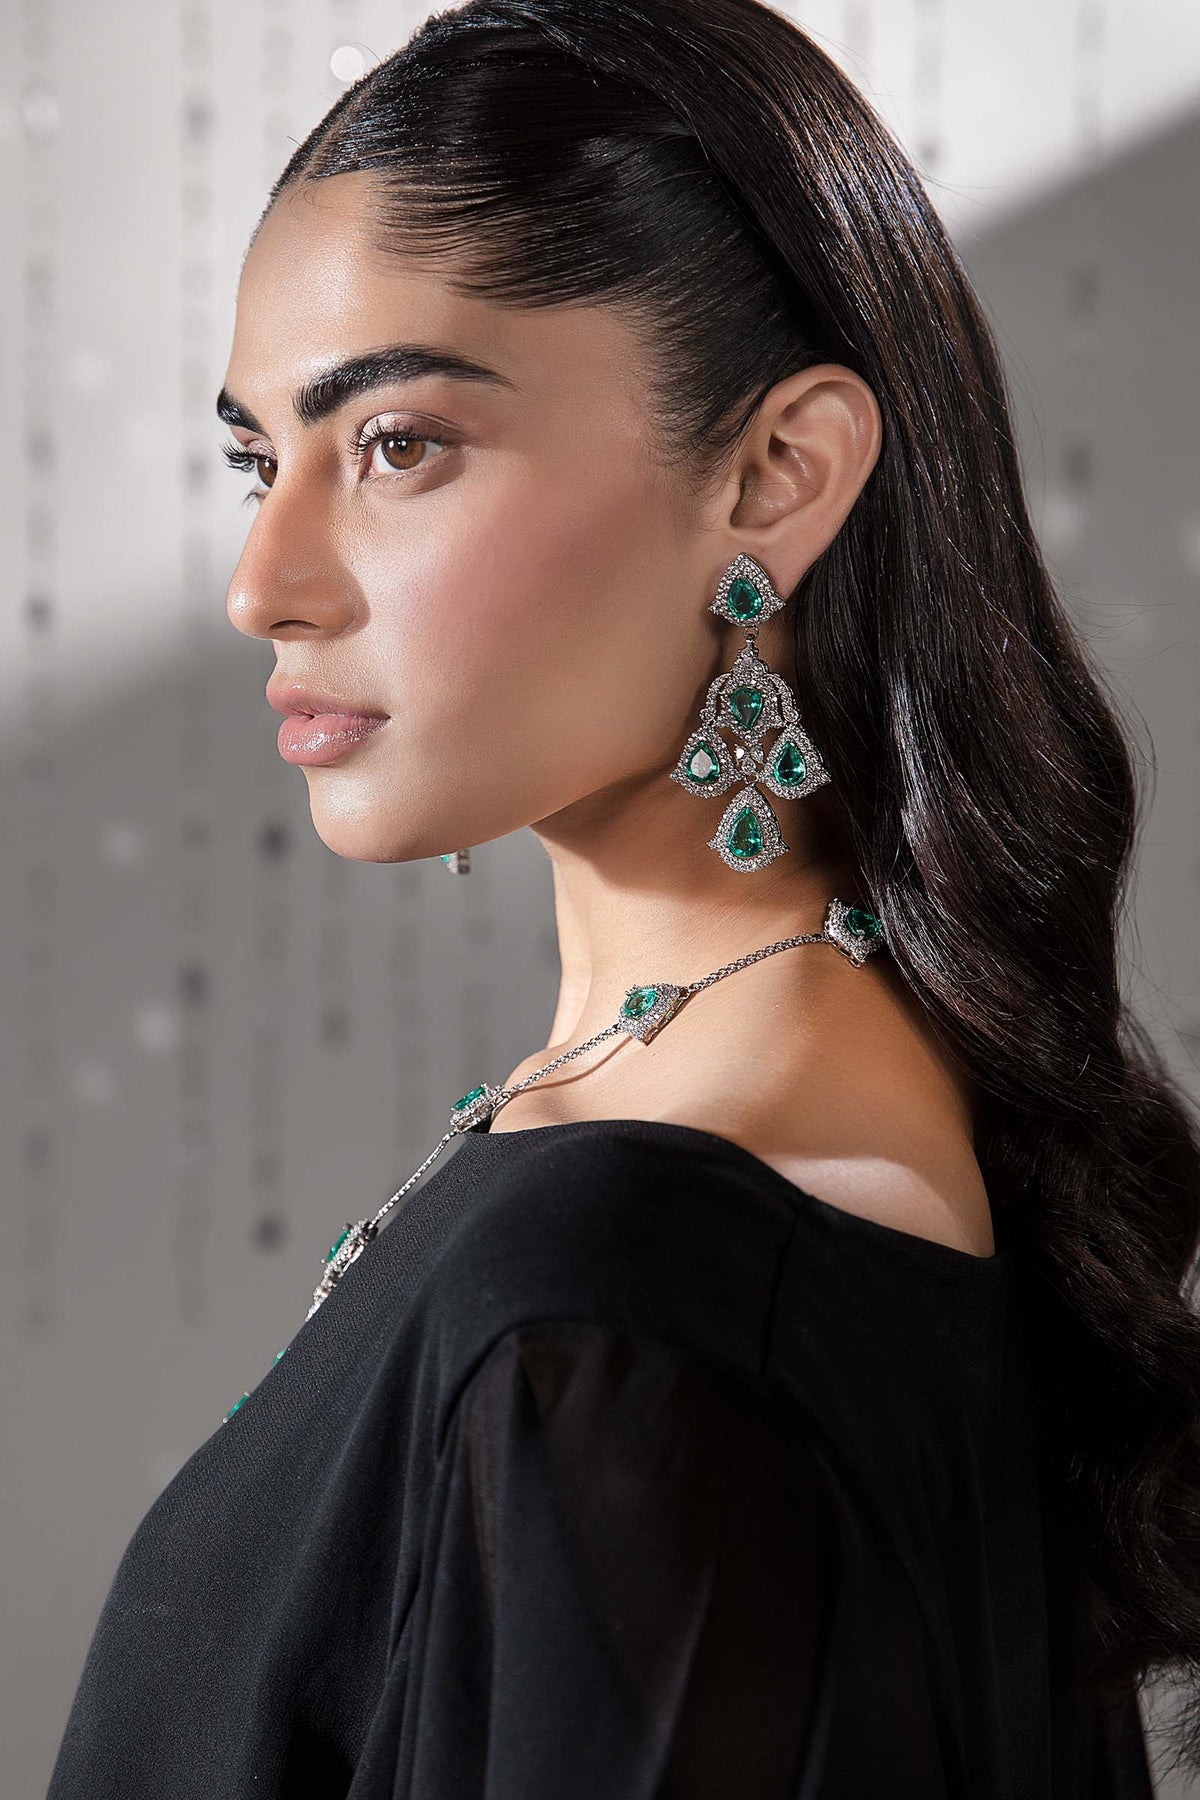
black emerald necklace